Powder photography

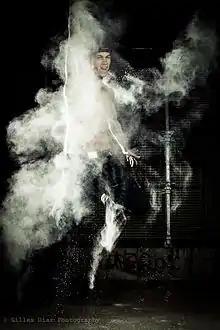
<a href="http%3A//gillesdiaz.com/powder-photography/">Gilles Diaz Powder Photography

Powder photography is a special effect technique in photography where photographers use various types of powdered substances (e.g. baby powder, talc, holi powder, or flour) on a model while shooting with high speed flashes. To achieve a similar effect, powder can be replaced with a smoke machine; however, that requires a different set up.